Turpan Museum

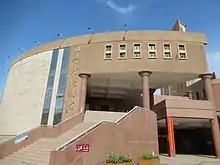
Turpan Museum

Turpan Museum is a museum in Turpan, Xinjiang, China. It has items from the Tang dynasty excavated from the Astana Graves which are located outside the town. Items include ancient silks, clothes and preserved corpses.